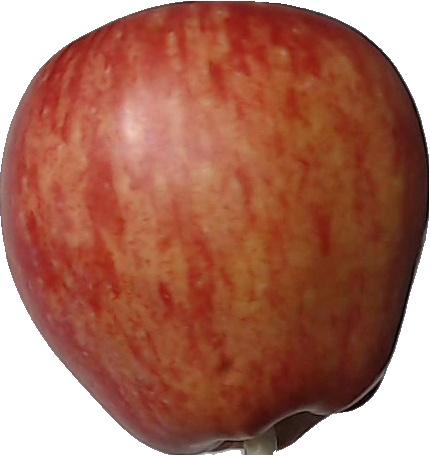
Label: apple_red_1